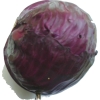
Label: red_cabbage